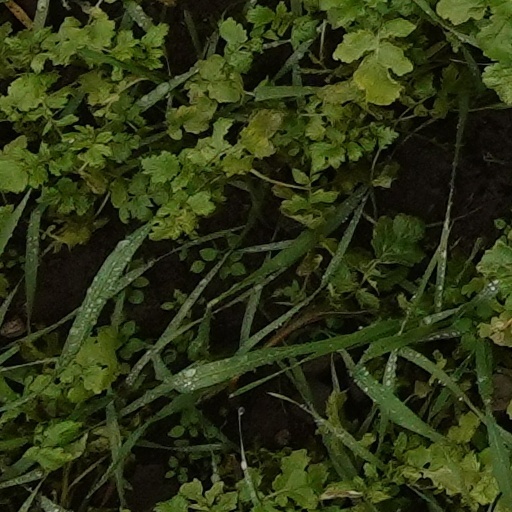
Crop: wheat